Max Planck Institute for Human Cognitive and Brain Sciences

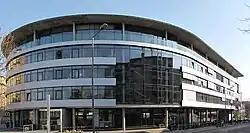
Max Planck Institute for Human Cognitive and Brain Sciences in Leipzig

The Max Planck Institute for Human Cognitive and Brain Sciences is located in Leipzig, Germany. The institute was founded in 2004 by a merger between the former Max Planck Institute of Cognitive Neuroscience in Leipzig and the Max Planck Institute for Psychological Research in Munich. It is one of 86 institutes in the Max Planck Society (Max Planck Gesellschaft). Research at the Max Planck Institute for Human Cognitive and Brain Sciences revolves around human cognitive abilities and cerebral processes, with a focus on the neural basis of brain functions like language, emotions and human social behaviour, music and action.